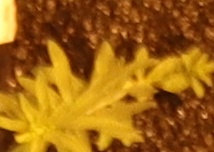
Label: Flax